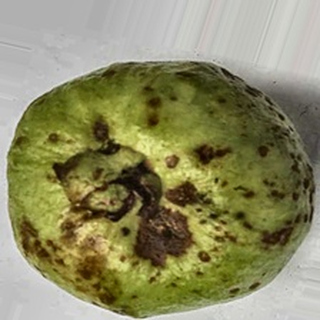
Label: guava_anthracnose